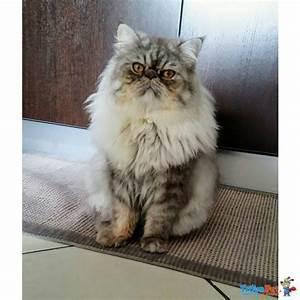
cat